Pramati Hillview Academy

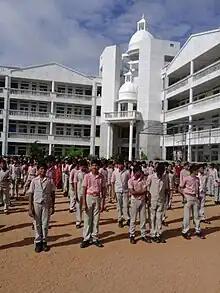
Paramati School

Pramati Hillview Academy is an Indian junior college and senior secondary school located at Kuvempu Nagar in Mysore, Karnataka. The school is being run by H.V. Rajeeva. The management president is Bhavani Shankar . The school was inaugurated by the acharaya of madhva peetam.